Battle of Round Mountain

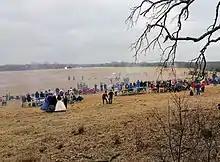
2017 re-enactment of the Battle of Round Mountain, at the disputed battle site near Yale, Oklahoma

The Battle of Round Mountain was the first battle in the Trail of Blood on Ice campaign for the control of Indian Territory during the American Civil War that occurred on November 19, 1861. Its main purpose was to prevent Union supporters of the Creek Nation, led by Opothleyahola from fleeing Indian Territory to the protection of Union forces in Kansas.